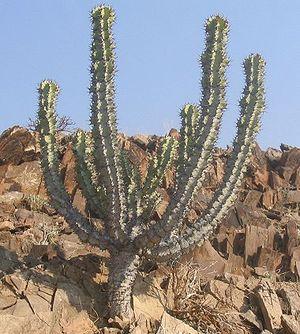
La définition première de xérophytes qualifiait des plantes adaptées aux milieux secs. Maintenant le terme xérophyte définit plutôt une plante vivant en milieu aride, capable de résister à de grands déficits d’eau. Ces plantes se rencontrent dans des environnements très variés, tels que les déserts rocailleux, les dunes littorales, mais aussi dans la canopée des forêts tropicales qui n'ont aucune réserve d'eau. Les cactus et d'autres plantes succulentes poussent dans les déserts, alors que certaines broméliacées peuplent la cime des arbres des forêts ombrophiles.
Les euphorbes, nom féminin, sont des plantes dicotylédones de la famille des Euphorbiacées. Elles possèdent des inflorescences particulières nommées cyathes, particularité que les euphorbes partagent seulement avec quelques genres voisins. Comme toutes les Euphorbiaceae, ce sont des plantes toxiques, qui possèdent un latex parfois très irritant. Il s'agit d'un genre extrêmement polymorphe, possédant des espèces aux tiges nues et plus ou moins fines et aux feuilles normalement développées et à développement rapide ; d'autres sont, à l'opposé, succulentes, similaires aux cactus, avec des feuilles souvent très réduites et possédant de puissantes épines ou non. Elles sont herbacées ou ligneuses selon les espèces.
La convergence évolutive est le résultat de mécanismes évolutif ayant conduit des espèces, soumises aux mêmes contraintes environnementales, à adopter indépendamment plusieurs traits physiologiques, morphologiques, parfois comportementaux semblables. Plus généralement, ce terme s’applique aussi à l’évolution d’autres systèmes adaptatifs comme les groupes humains ou les civilisations.